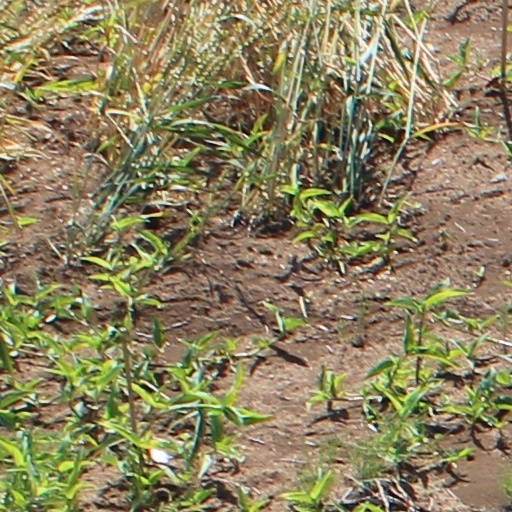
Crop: wheat